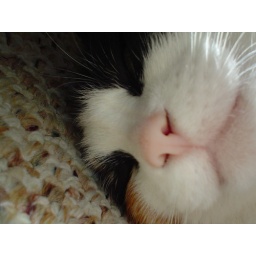
At least this cat was enjoying a nap on the living room floor under the sun.